Drew VerHagen

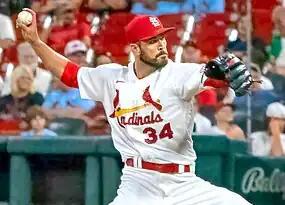
VerHagen Hurls for St. Louis, 2023.

In 2017, the Tigers optioned VerHagen to Triple–A Toledo to start the 2017 season. He was recalled on July 24. He made 24 appearances (two starts) in the 2017 season, compiling a 5.77 ERA with 25 strikeouts in innings.